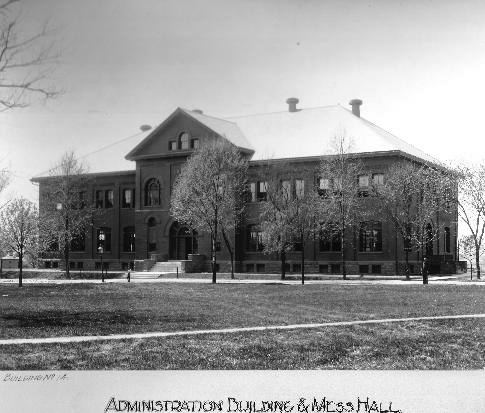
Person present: No